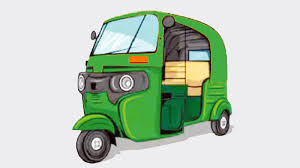
Vehicle type: Auto Rickshaws